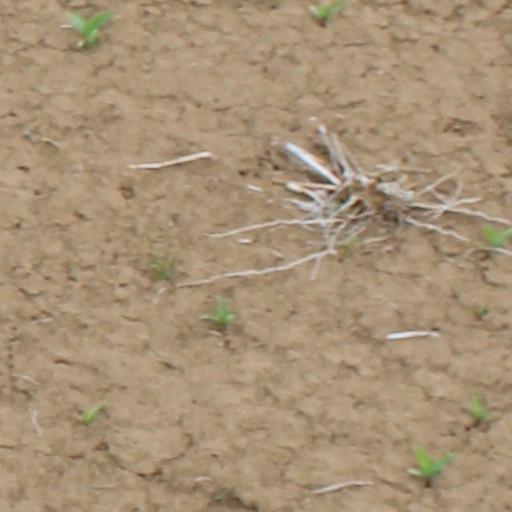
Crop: wheat